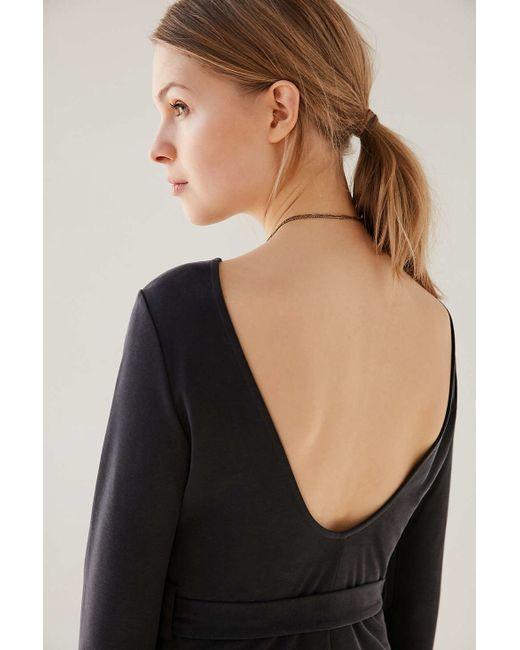
schlichtes schwarzes Kleid mit langen Ärmeln, rückenfrei